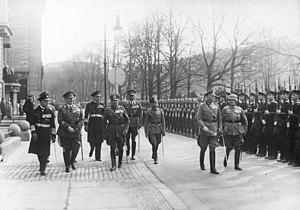
Selon les termes du traité de Versailles en 1919, l'Allemagne n'a pas le droit d'avoir une aviation militaire. Mais des pilotes allemands sont secrètement formés pour l'aviation militaire en Union soviétique dès la fin des années 1920, puis en Allemagne au début des années 1930, sous le couvert de l'Association allemande des sports aériens à l'école centrale des pilotes commerciaux.